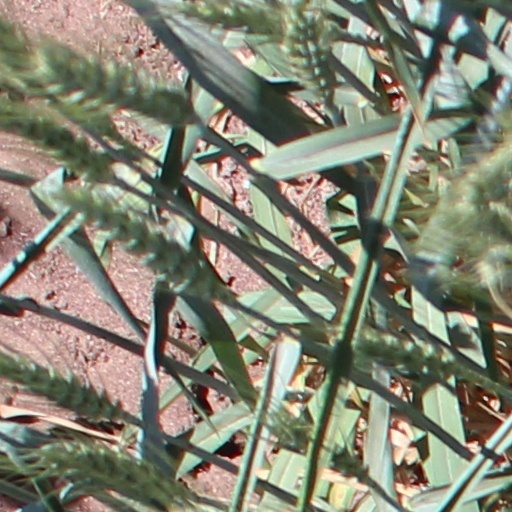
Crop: wheat